Phong Nhị and Phong Nhất massacre

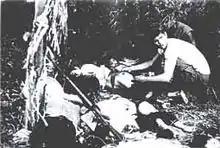
U.S. Marines recovered victims' bodies in Phong Nhị and Phong Nhat villages on 12 February 1968

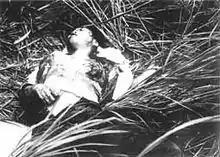
A dying 21-year-old woman with her breasts cut out. U.S. Marines transported her to the hospital, but she died soon after

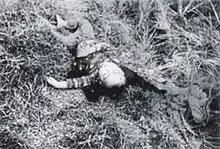
A child killed during the Phong Nhi and Phong Nhat massacre

The Phong Nhị and Phong Nhất massacre (Vietnamese: "Thảm sát Phong Nhất và Phong Nhị") was a massacre of unarmed civilians in the villages of Phong Nhị and Phong Nhất, Điện Bàn District of Quảng Nam Province in South Vietnam reported to have been conducted by the 2nd Marine Brigade of the Republic of Korea Marines (ROKMC) during the Vietnam War on 12 February 1968.